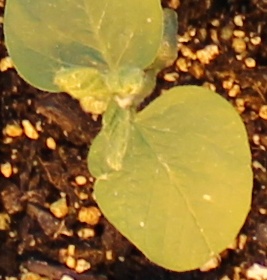
Label: Soybean